Maria Romanjuk

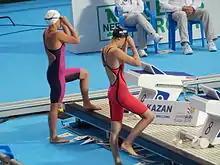

Maria Romanjuk (born 15 August 1996) is an Estonian swimmer. She competed in the women's 100 metre breaststroke event at the 2016 Summer Olympics. She is 46-time long course and 41-time short course Estonian swimming champion. She has broken 15 Estonian records in swimming.